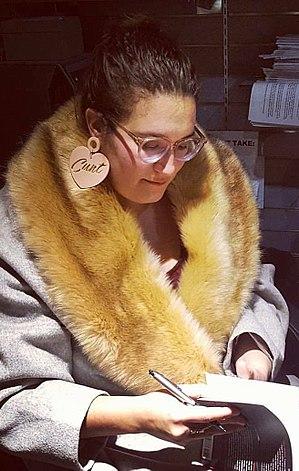
Carmen Maria Machado, née le 3 juillet 1986 à Allentown en Pennsylvanie, est une écrivaine américaine.